Nicolas Lapierre

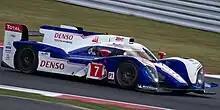
Lapierre took the overall victory of the 2012 6 Hours of Fuji, Toyota's home race.

Lapierre became a factory driver for Toyota in 2012 as part of their programme in the newly-formed FIA World Endurance Championship, where he and Alexander Wurz would be driving the Toyota TS030 Hybrid #7 entry from the 24 Hours of Le Mans onwards. Despite retiring at Le Mans, where Lapierre had briefly taken the lead going into the late hours of Saturday evening, due to an engine failure, the team managed to finish third in the standings, as Lapierre and Wurz took wins at São Paulo, Fuji, and Shanghai. In 2013, the Frenchman remained in the WEC together with Wurz and Kazuki Nakajima. The season proved to be challenging during its first half, with the car retiring at Spa and not being entered at two races. However, victory in Japan (where the race was abandoned after 16 laps behind the safety car due to wet conditions) and a second place from pole in China put the team back to fourth in the standings. 2014 would be Lapierre's final season with Toyota, as he contested the first four races of the WEC season alongside Anthony Davidson and Sébastien Buemi. Strong showings at Silverstone and Spa yielded two victories for the #8, meanwhile Lapierre scored his best Le Mans result to date with a third place overall. Following another podium at Circuit of the Americas, Toyota decided to drop Lapierre from the lineup, with "personal reasons" — one of Lapierre's family members supposedly fighting against a serious illness — being cited amidst rumours of the manufacturer reacting to two accidents Lapierre suffered in wet conditions at Le Mans and Austin. He was initially confirmed as one of their drivers for the 2015 season, but lost his race seat in January of that year.